Nicholas J. Eberhard

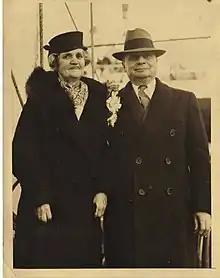
Photograph of Mr. and Mrs. Nicholas J. Eberhard

Eberhard was born on May 30, 1874, in New York City, New York. He was the only son of immigrants Nicholas Eberhard (April 7, 1836 – December 4, 1915) and Anna Eberhard "nee Brown or Braun" (November 8, 1837 – April 28, 1918). His parents migrated to America from Germany in 1860. His father worked in the City's Department of Bridges for 27 years. His siblings were Anna (Fleming); Josephine (Grove); and Catharine (Groneberg).